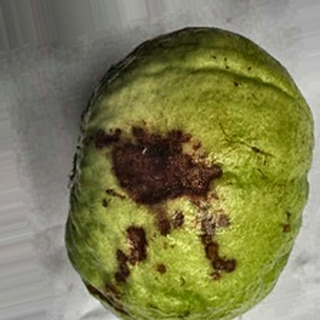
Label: guava_anthracnose